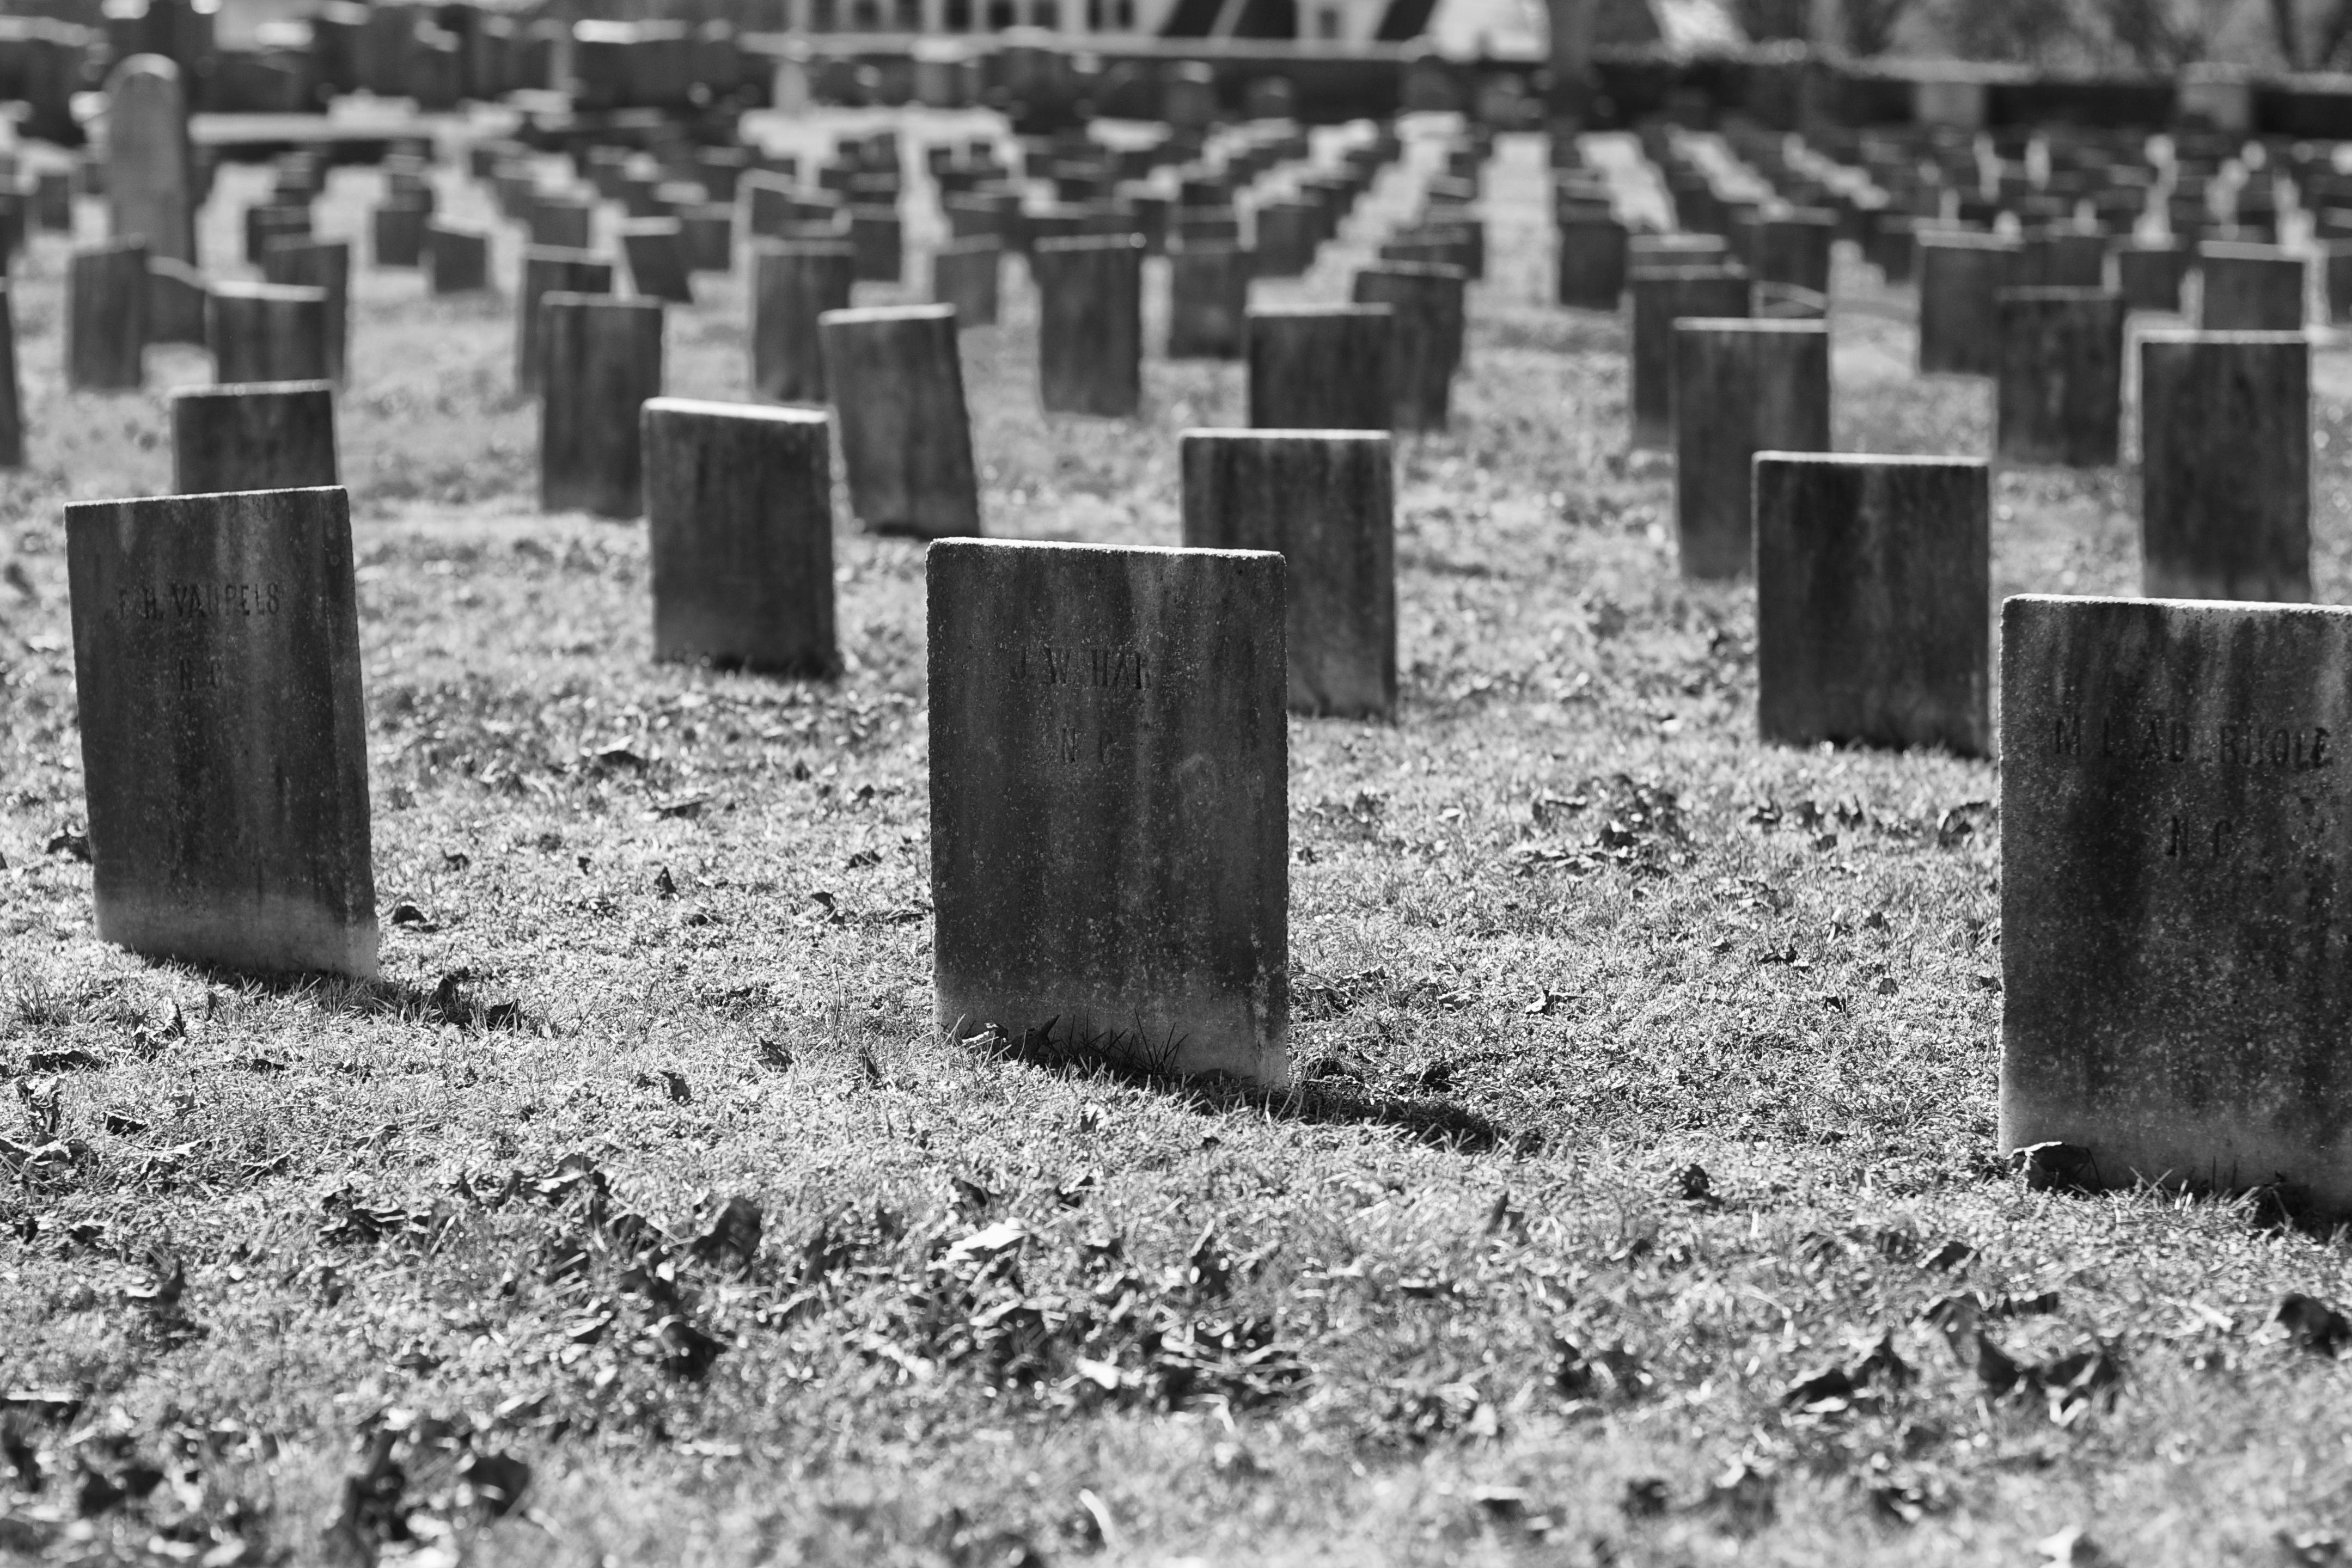
black and white, cemetery, monochrome, bw, grave, ruins, headstone, 5cardflickr, monochrome photography, ancient history